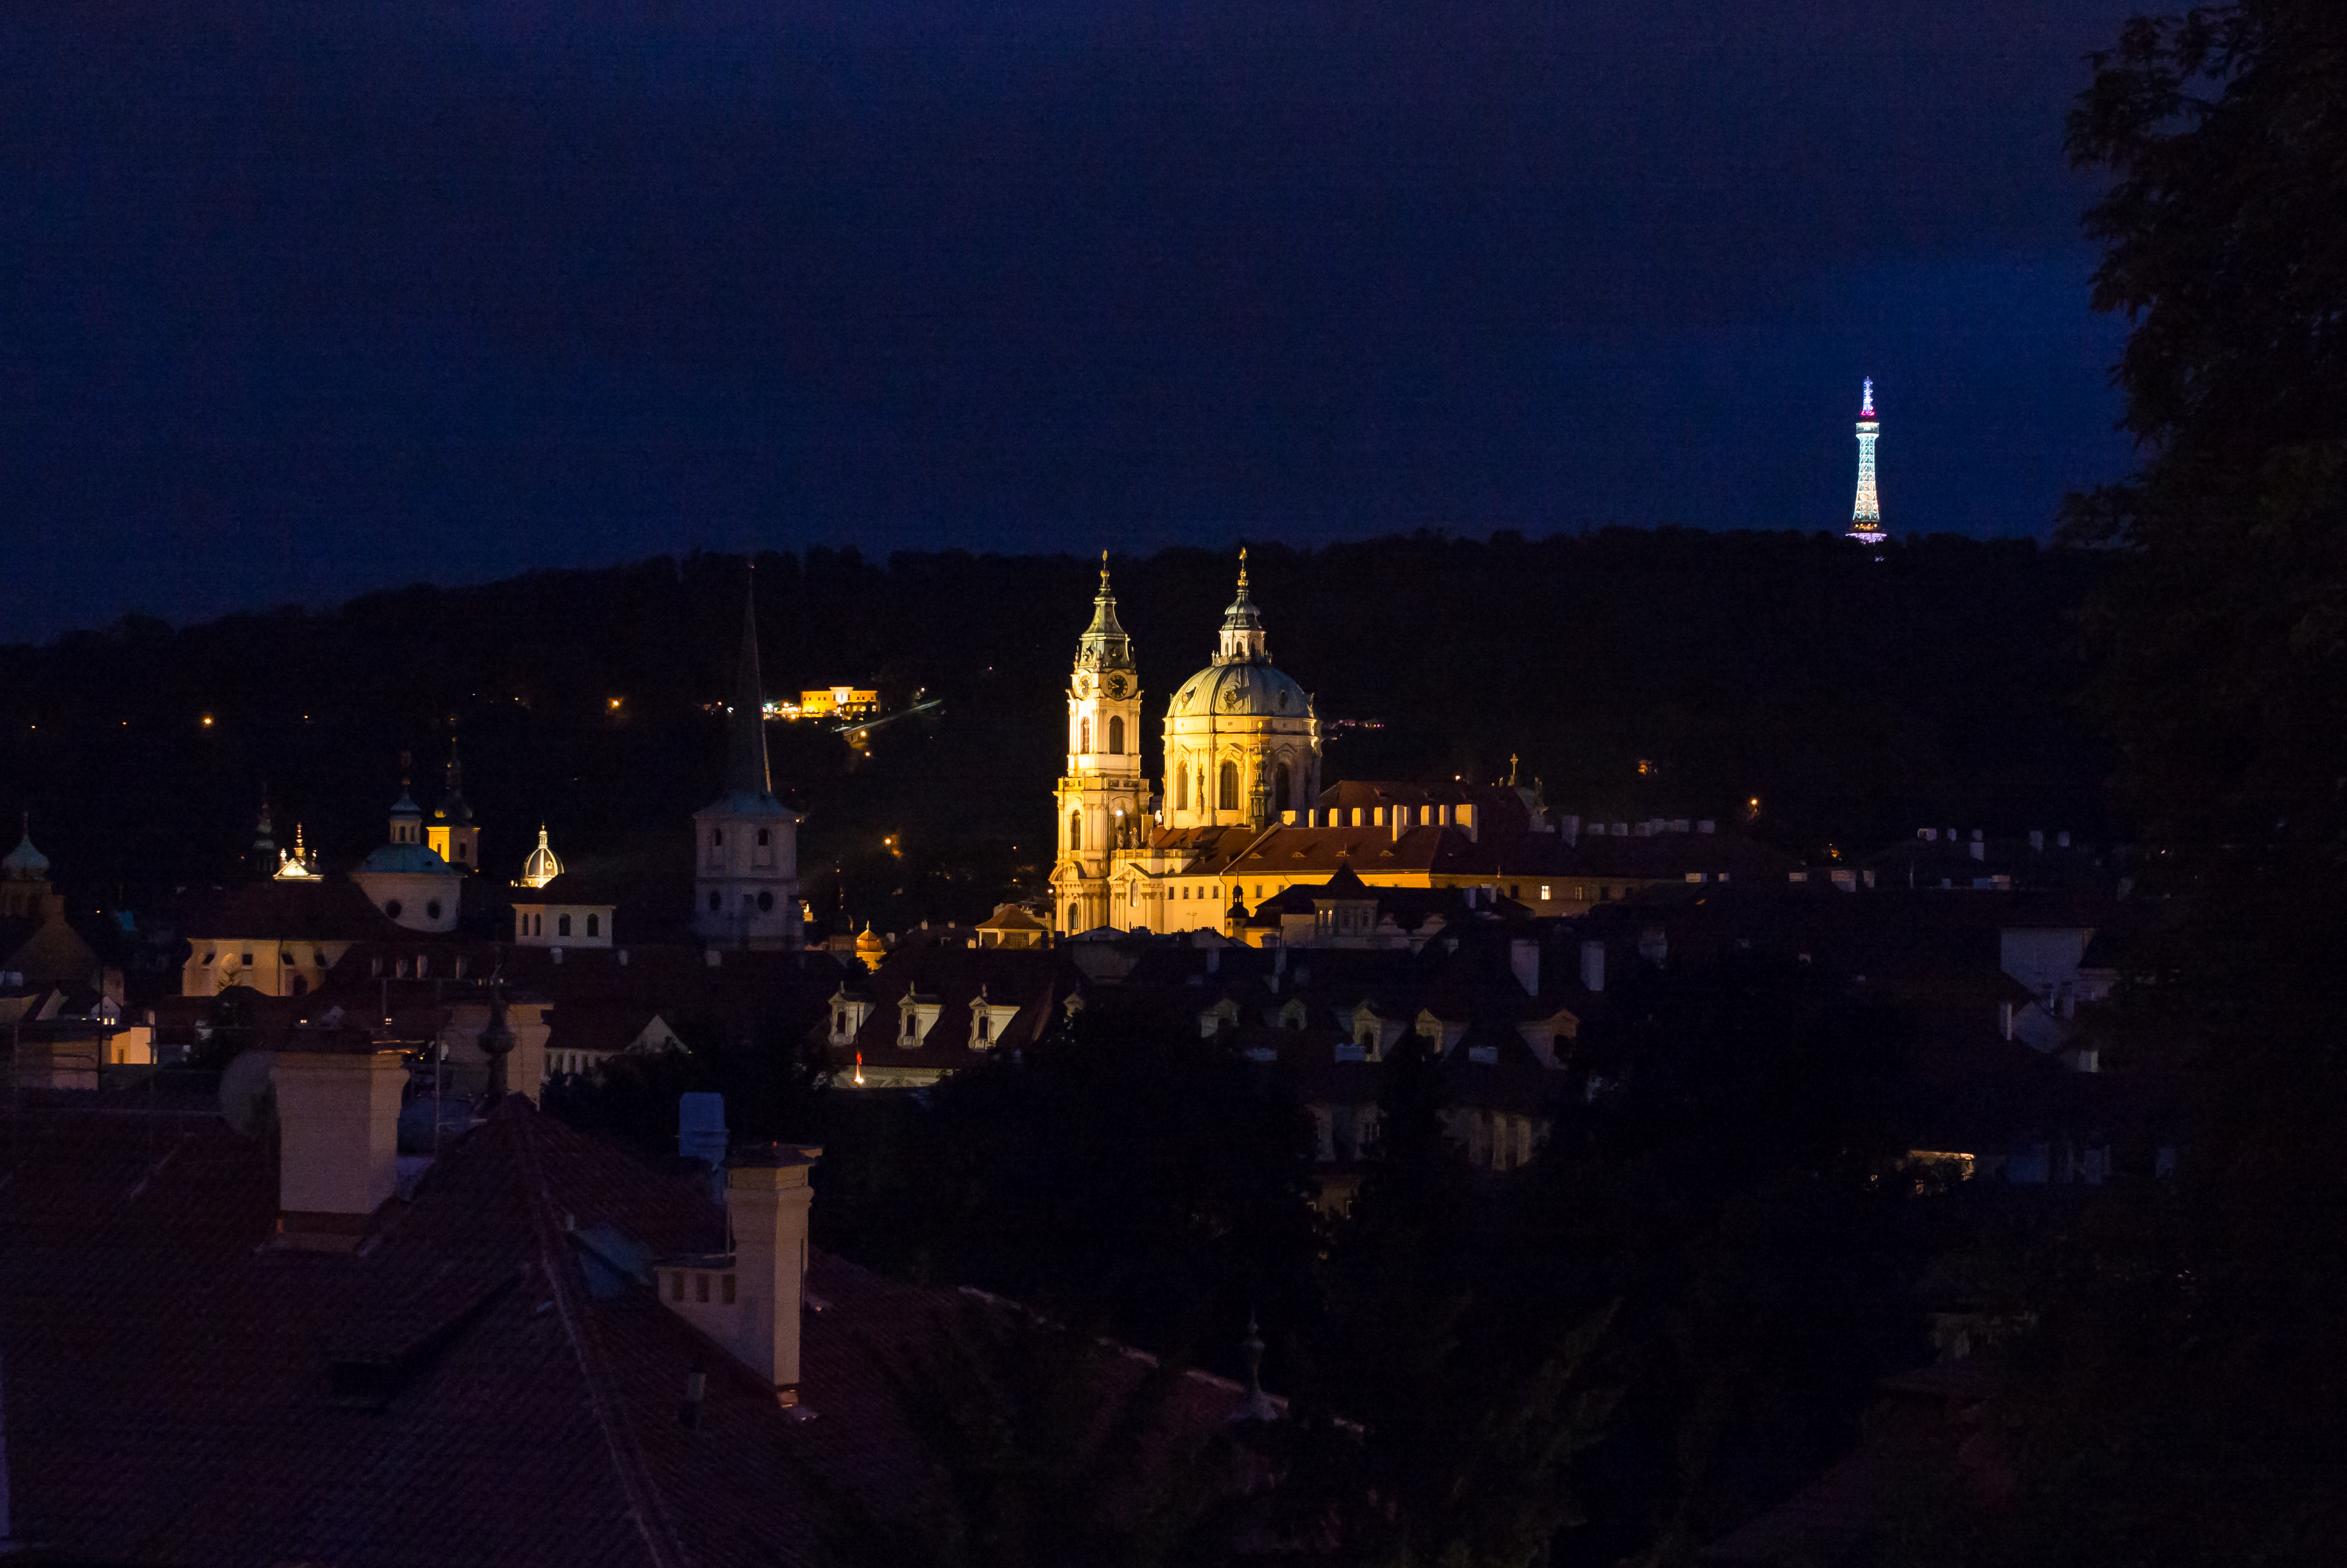
light, architecture, skyline, night, hill, city, cityscape, travel, dusk, europe, evening, tower, landmark, darkness, church, prague, tourism, place of worship, m, spires, saint, praga, 50, st, quarter, dome, observation, leica, mala, 240, summilux, strana, czech, czechia, cesko, praha, praag, prag, available, lit, lesser, mikulas, nicholas, sv, petrin, rozhledna, human settlement, atmosphere of earth